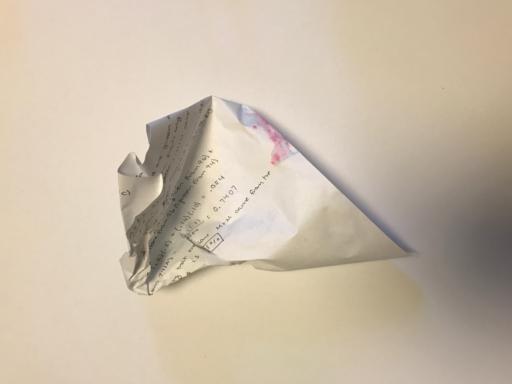
Label: paper